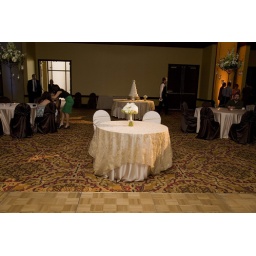
Sweetheart table with spotlight. The cake table is in the back.